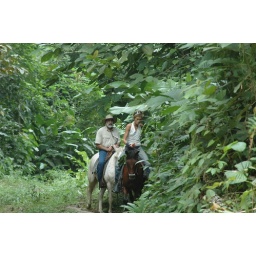
We spent 3 hours riding horses both on the beach and into the rain forest around the Puerto Viejo area.